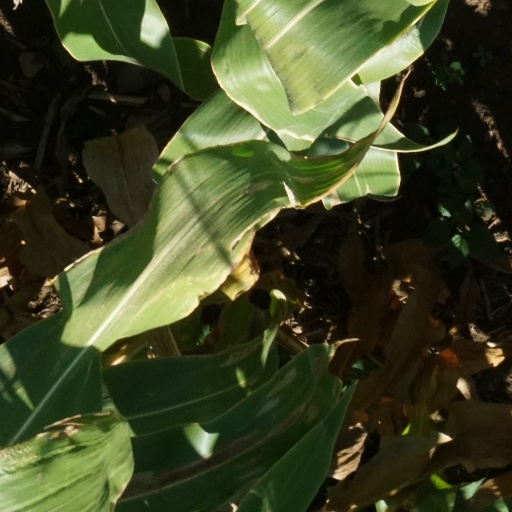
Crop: maize; corn